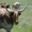
Label: cattle